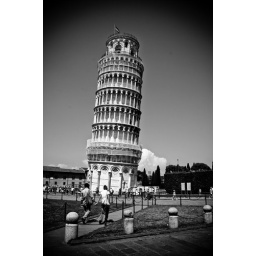
in black and white because i can't help it